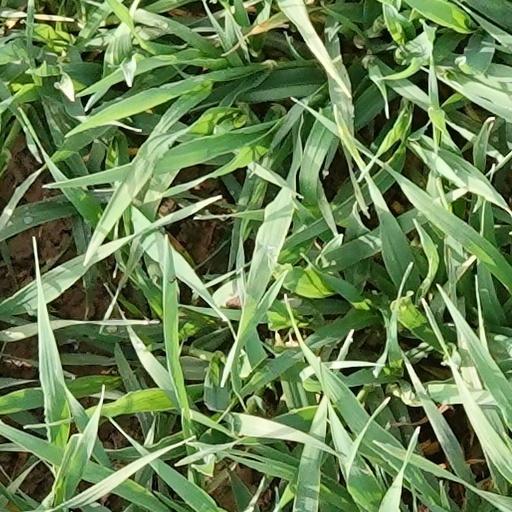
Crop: wheat